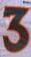
Number: 3